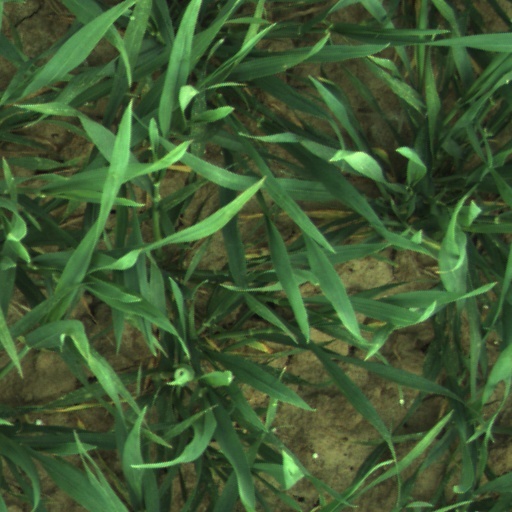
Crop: wheat